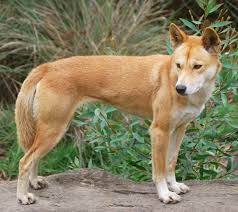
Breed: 217-n000079-dingo